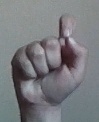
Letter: fa